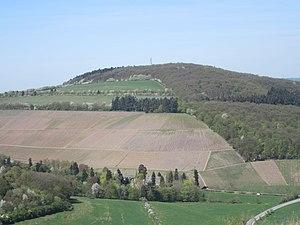
La montagne Verte, Grüneberg en allemand, est une colline qui descend par ondulation rapide au confluent de la Moselle et de la Ruwer.